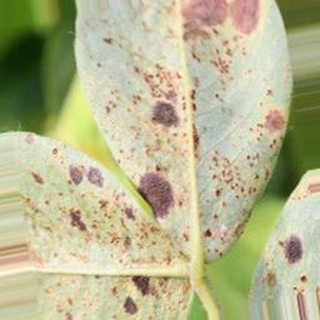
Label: groundnut_rust